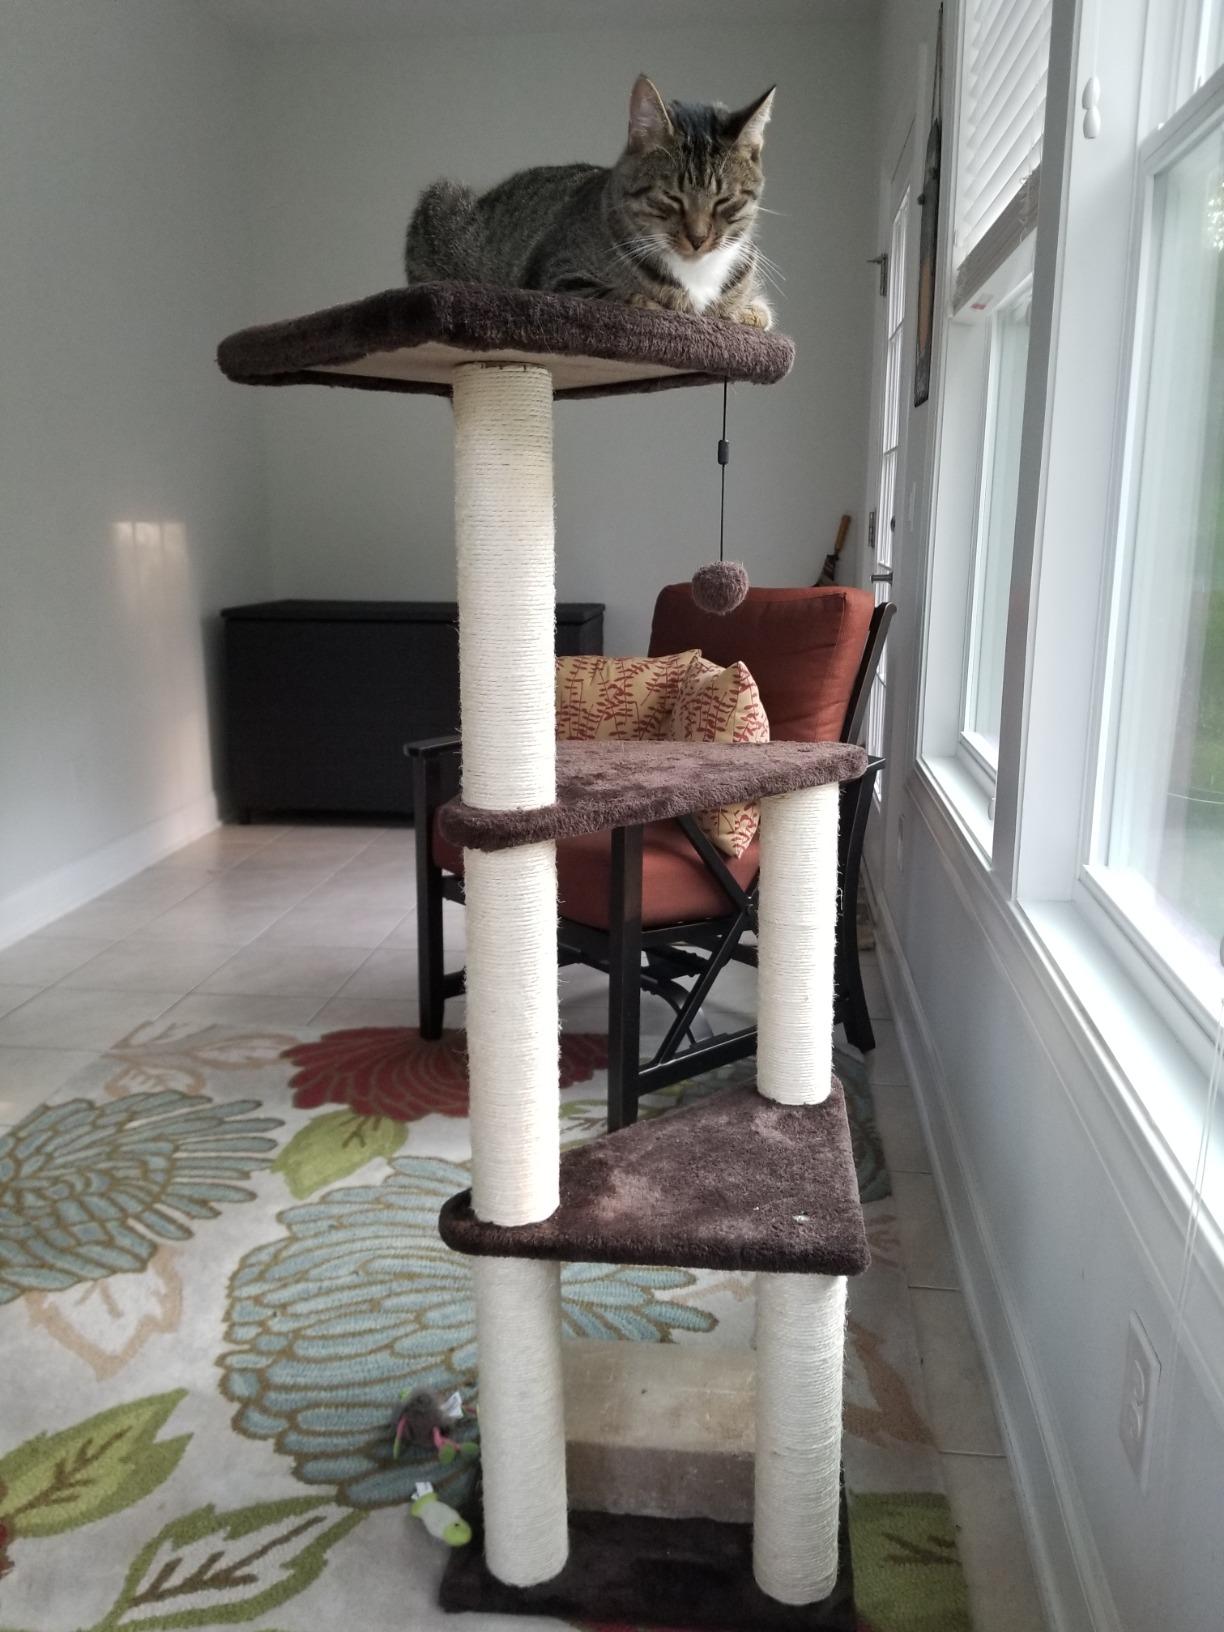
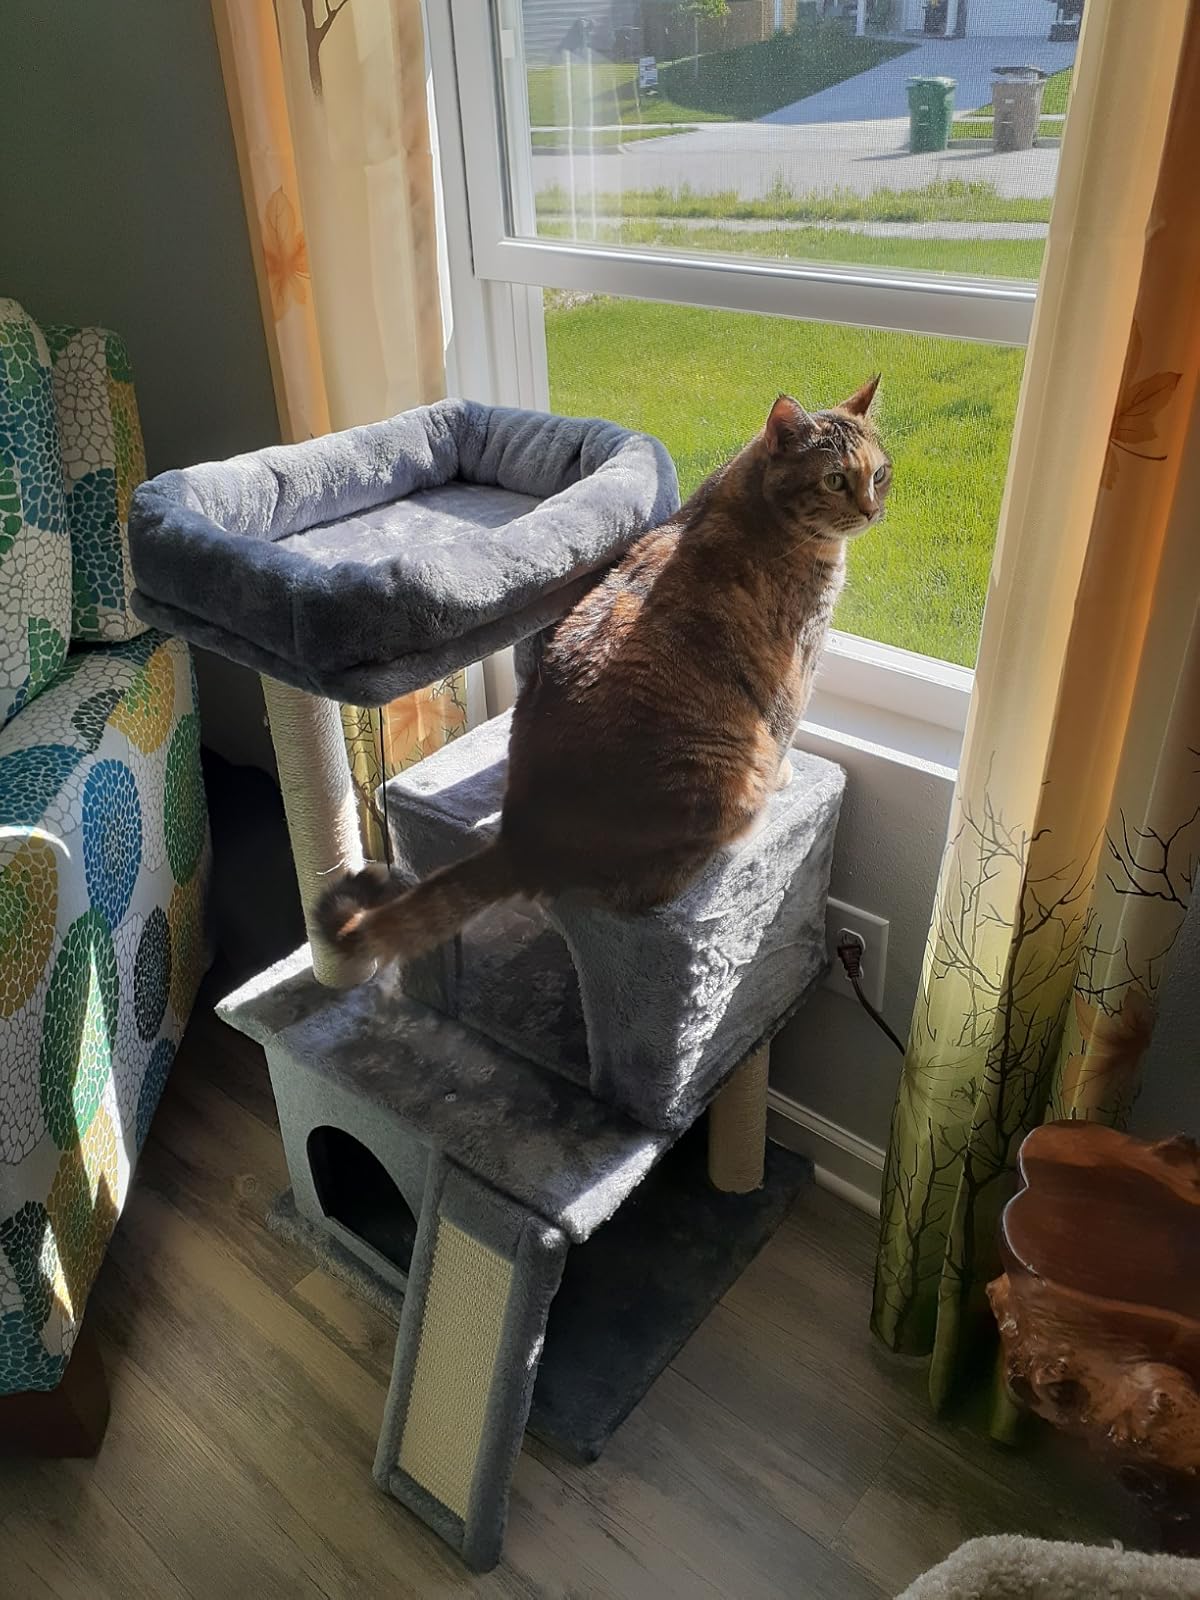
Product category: items_cat tree
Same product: no